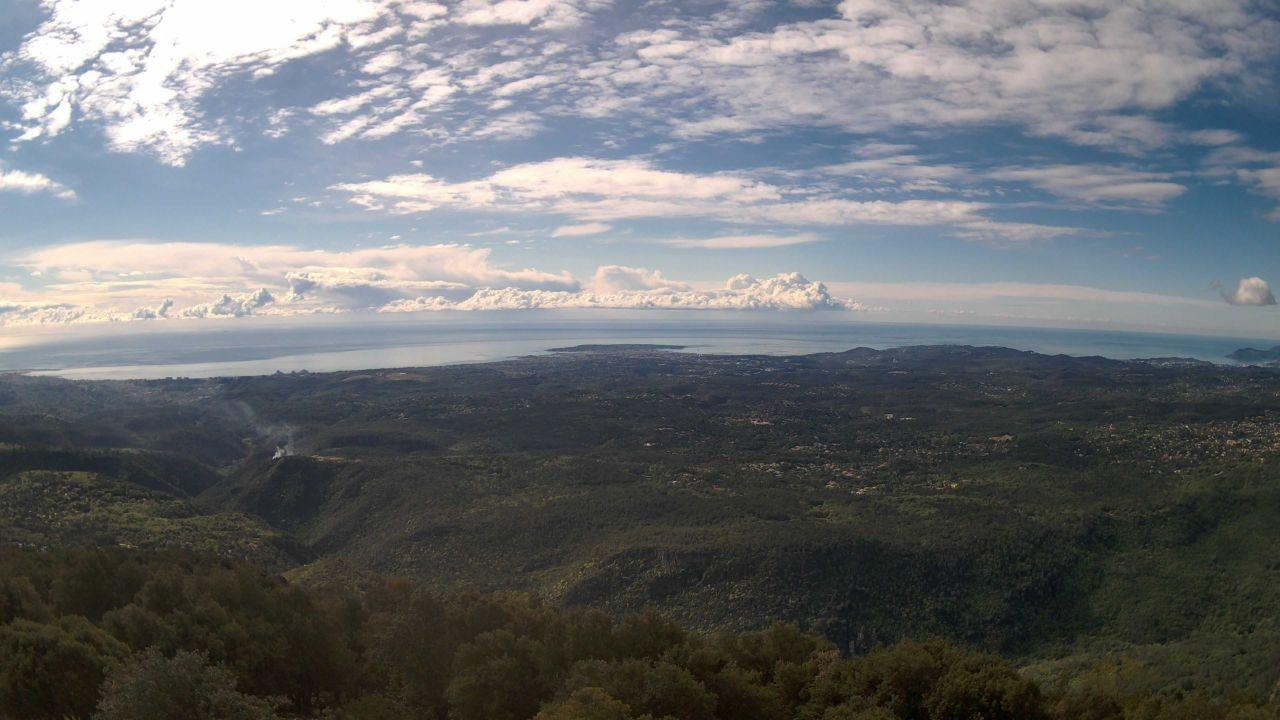
Fire: no
Smoke: yes